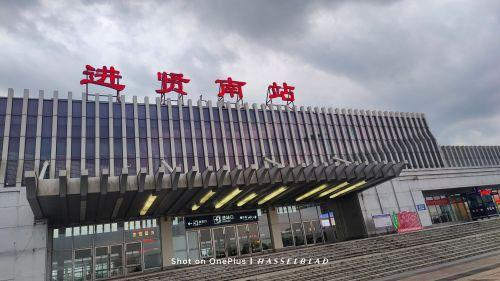
地标名称：进贤南站
所在城市：南昌市·进贤县